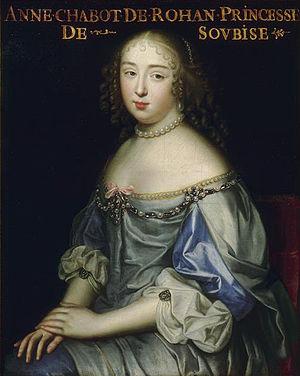
Anne de Rohan-Chabot, princesse de Soubise (1648-1709). Dame du Palais de la Reine Marie-Thérèse. Epouse en 1663 de François de Rohan, Prince de Soubise (1648-1709)
Anne Julie de Rohan-Chabot, née en 1648 et morte le 4 février 1709 à Paris, est une aristocrate française. Membre de la Maison de Rohan, elle est la femme de François de Rohan-Soubise. C'est elle qui apporte la seigneurie de Soubise à la branche cadette des Rohan. Elle sera pendant un temps la maîtresse du roi Louis XIV. Elle est parfois appelée « Madame de Frontenay » car elle possédait le titre de dame de Frontenay.
Henri Chabot ou de Chabot, seigneur de Saint-Aulaye puis duc de Rohan, est un gentilhomme et aristocrate français du XVIIᵉ siècle. Issu de la Famille Chabot, du Poitou, il épousa l'héritière du 1ᵉʳ duc de Rohan de la maison de Rohan et fut l'auteur de la maison de Rohan-Chabot.
Au sein de la noblesse française, le titre de « Princesse de Soubise »est attribué à l'épouse du prince. Le titre fut créé en 1667 lorsque la seigneurie de Soubise a été élevée au rang de principauté. La première princesse fut Anne de Rohan-Chabot. Il y eut six princesses en tout, la dernière étant Victoria de Hesse-Rotenbourg, qui était mariée au dernier prince, Charles de Rohan-Soubise.